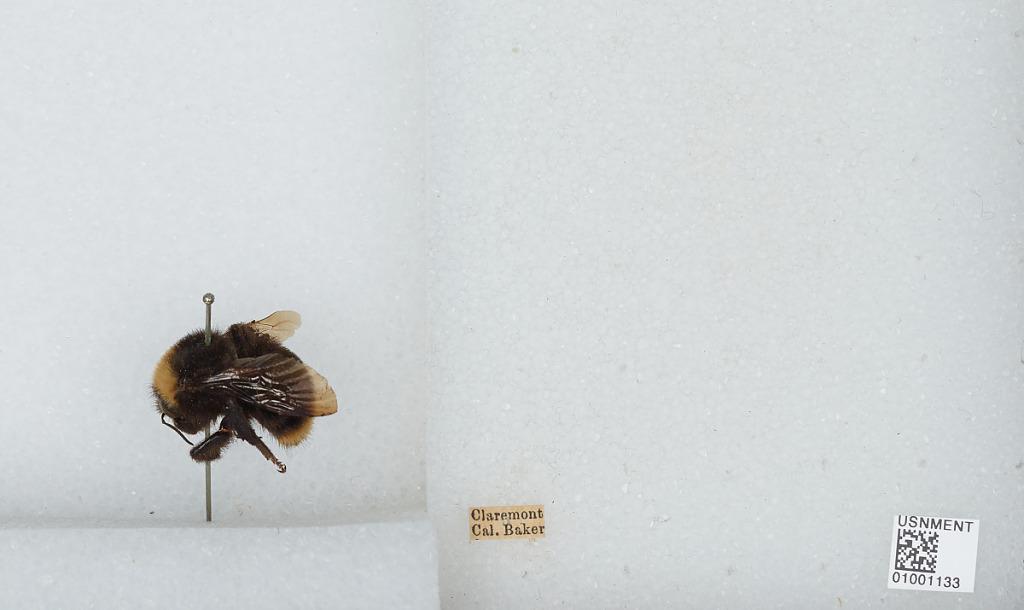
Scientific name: Bombus (Fervidobombus) californicus Smith
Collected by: Baker
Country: United States
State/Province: California
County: Los Angeles
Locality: Claremont
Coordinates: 34.11, -117.72